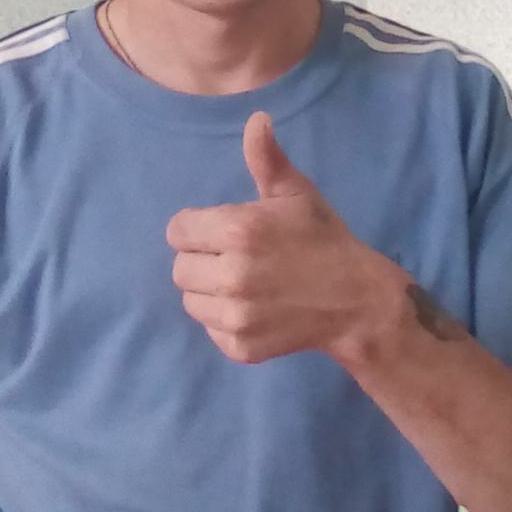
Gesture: like